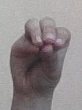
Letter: ha